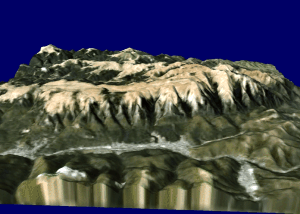
Les monts Bucegi forment un massif montagneux situé dans les Carpates méridionales, au nord-ouest de Bucarest.